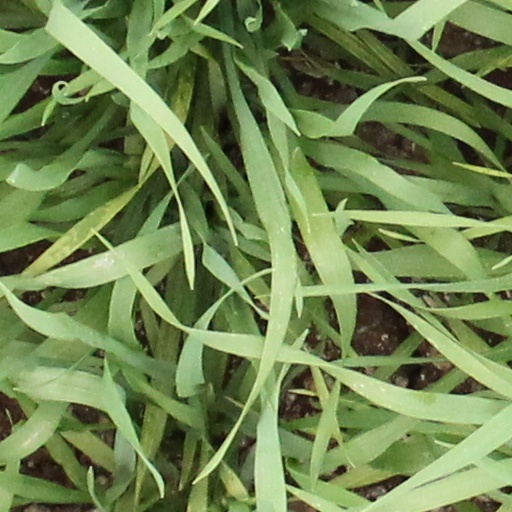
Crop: wheat